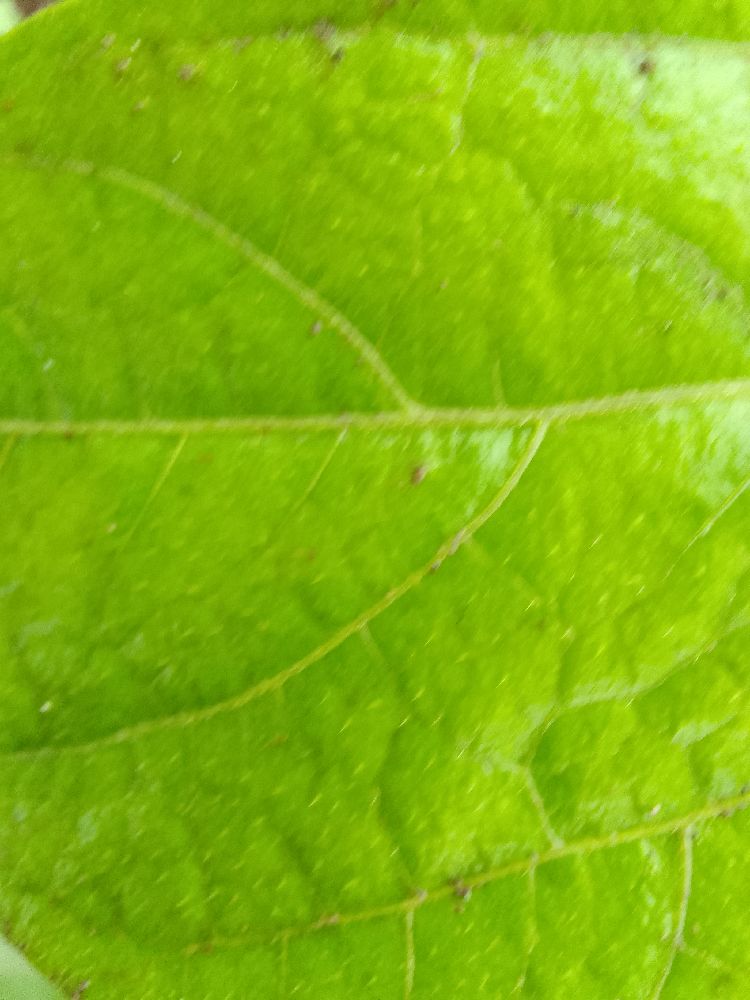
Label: healthy